Humphrey, Duke of Gloucester

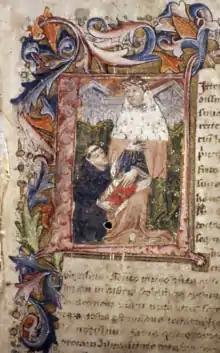
Historiated initial from John Capgrave's "Commentary on Exodus" showing Capgrave presenting his book to Gloucester. One of three remaining volumes of Duke Humfrey's Library

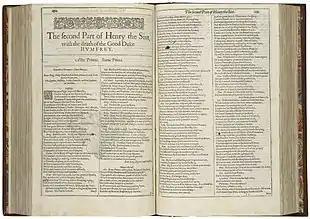
The first page of the First Folio of the plays of William Shakespeare, illustrating "Henry VI, Part 2", with a subtitle emphasising Humphrey's death

In about 1423 he married Jacqueline, Countess of Hainaut and Holland (died 1436), daughter of William VI, Count of Hainaut. Through this marriage Gloucester assumed the title "Count of Holland, Zeeland and Hainault", and briefly fought to retain these titles when they were contested by Jacqueline's cousin Philip the Good (see: War of Succession in Holland). They had a stillborn child in 1424. The marriage was annulled in 1428, and Jacqueline died (disinherited) in 1436.